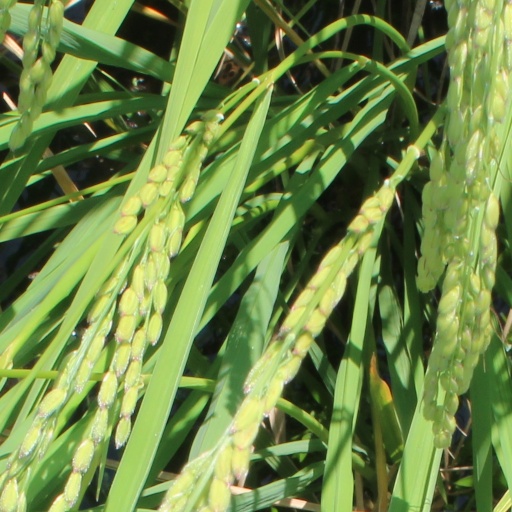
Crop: rice